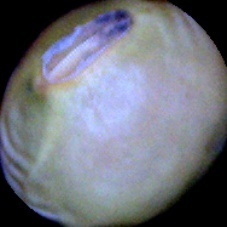
Label: Immature